Asher Miner

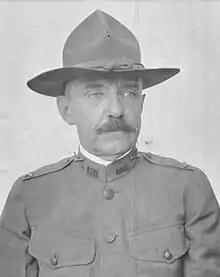
Miner as commander of the 3rd Pennsylvania Field Artillery, circa 1916

In April 1884, Miner joined the Pennsylvania Army National Guard as a private in Company D, 9th Pennsylvania Infantry Regiment. He was promoted to corporal in July 1884. In January 1885, he received his commission as a second lieutenant. He was promoted to first lieutenant in July 1887. He was promoted to captain in July 1888, and resigned in October 1890.